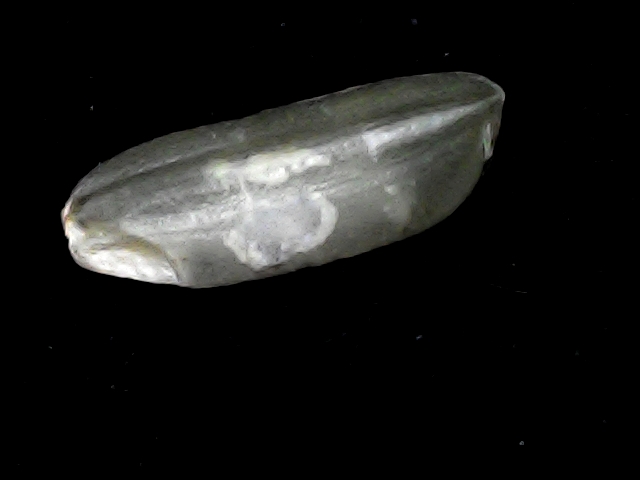
Rice variety: BD51